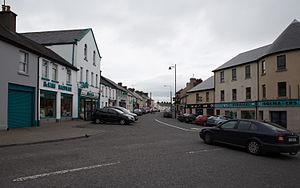
Collooney est une ville du comté de Sligo en Irlande.